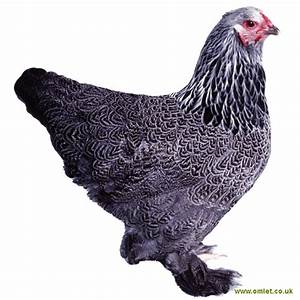
Label: chicken